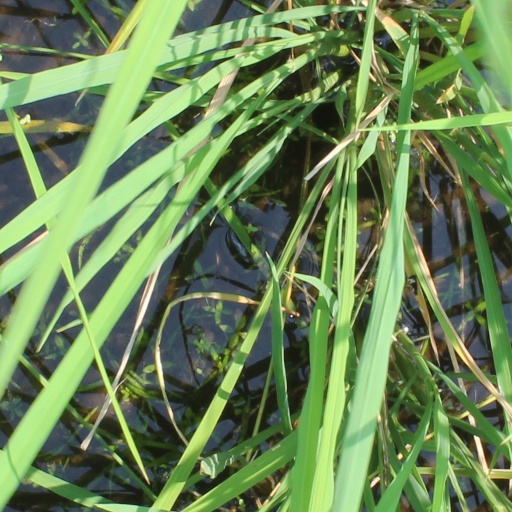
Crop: rice